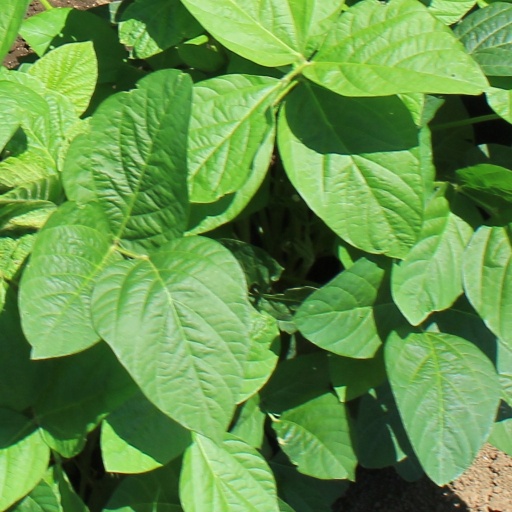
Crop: soybean